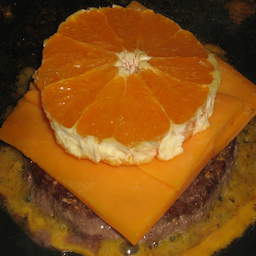
Label: Orange